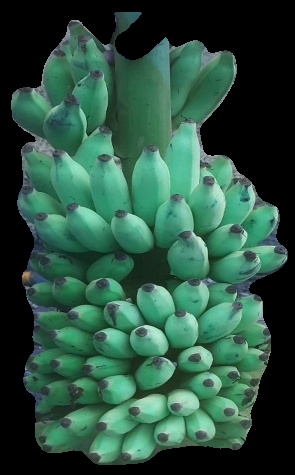
Variety: elakki-bale
Grade: grade2